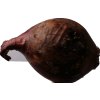
Label: red_onion